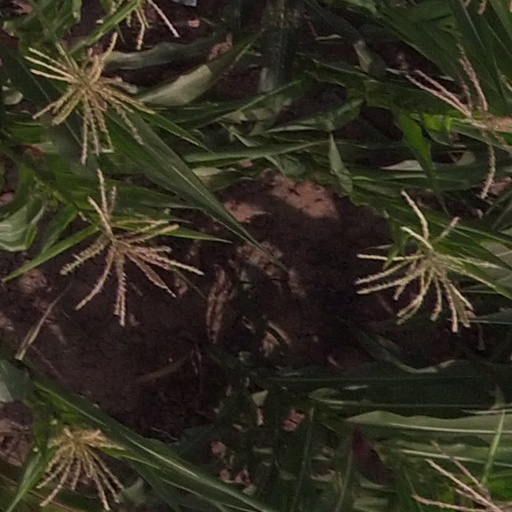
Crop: maize; corn